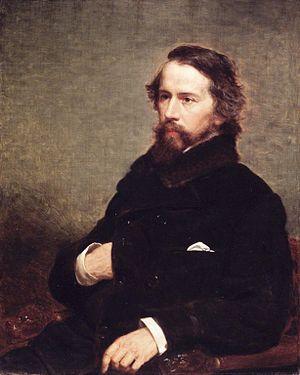
La conquête de l'Ouest est le processus de colonisation par des populations essentiellement d’origine européenne et le gouvernement des États-Unis, au XIXᵉ siècle, de l'immense territoire qui s'étend en Amérique du Nord entre le Mississippi et l'océan Pacifique, habité jusqu'alors par les peuples amérindiens.